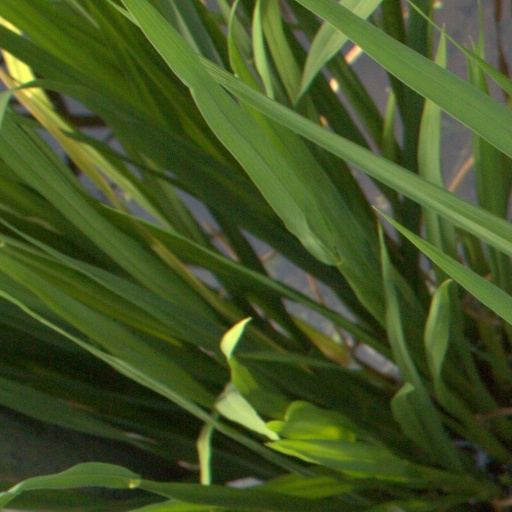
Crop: rice